Naseong City Wall

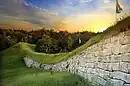
Part of the wall (2020)

The Naseong City Wall is a Baekje-era wall in Buyeo County, South Chungcheong Province, South Korea. On January 21, 1963, they were made Historic Site of South Korea No. 58. They are part of the UNESCO World Heritage Site Baekje Historic Areas.